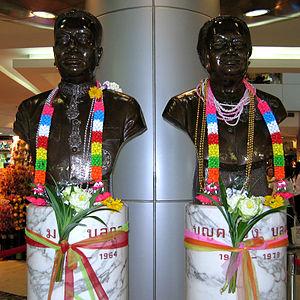
Bustes de Mah et Boonkhrong, les parents de l'architecte Chokchai Bulakul, instigateur de MBK Center à Bangkok. Photographie par Christophe COAT
Le MBK Center, aussi appelé Mahboonkrong ou Mabunkrong, est un énorme centre commercial à Bangkok, Thaïlande. Sur 8 niveaux et 330 mètres de long, il compte pas moins de 2 500 magasins et stands sur une surface commerciale de 89 000 m², ce qui en fait l'un des plus grands centres commerciaux d'Asie. Il est connu entre autres pour ses nombreux vendeurs de téléphones mobiles et autres appareils électroniques qui occupent un niveau entier, pour l'habillement tous styles confondus, mais aussi pour les nombreux meubles et autres objets de décoration que l'on peut y trouver. Avec une fréquentation journalière d'environ 105 000 clients, il est considéré comme le plus visité du pays.